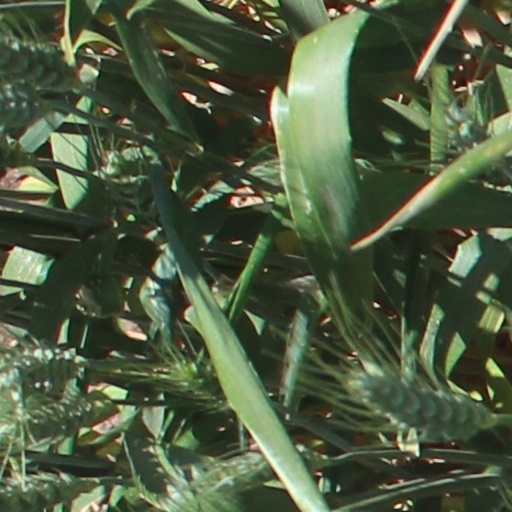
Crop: wheat